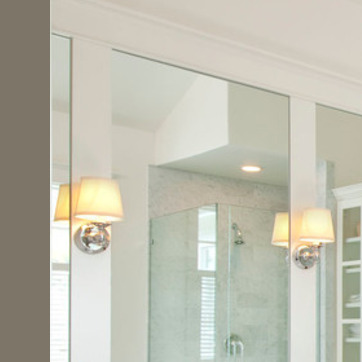
Material: mirror